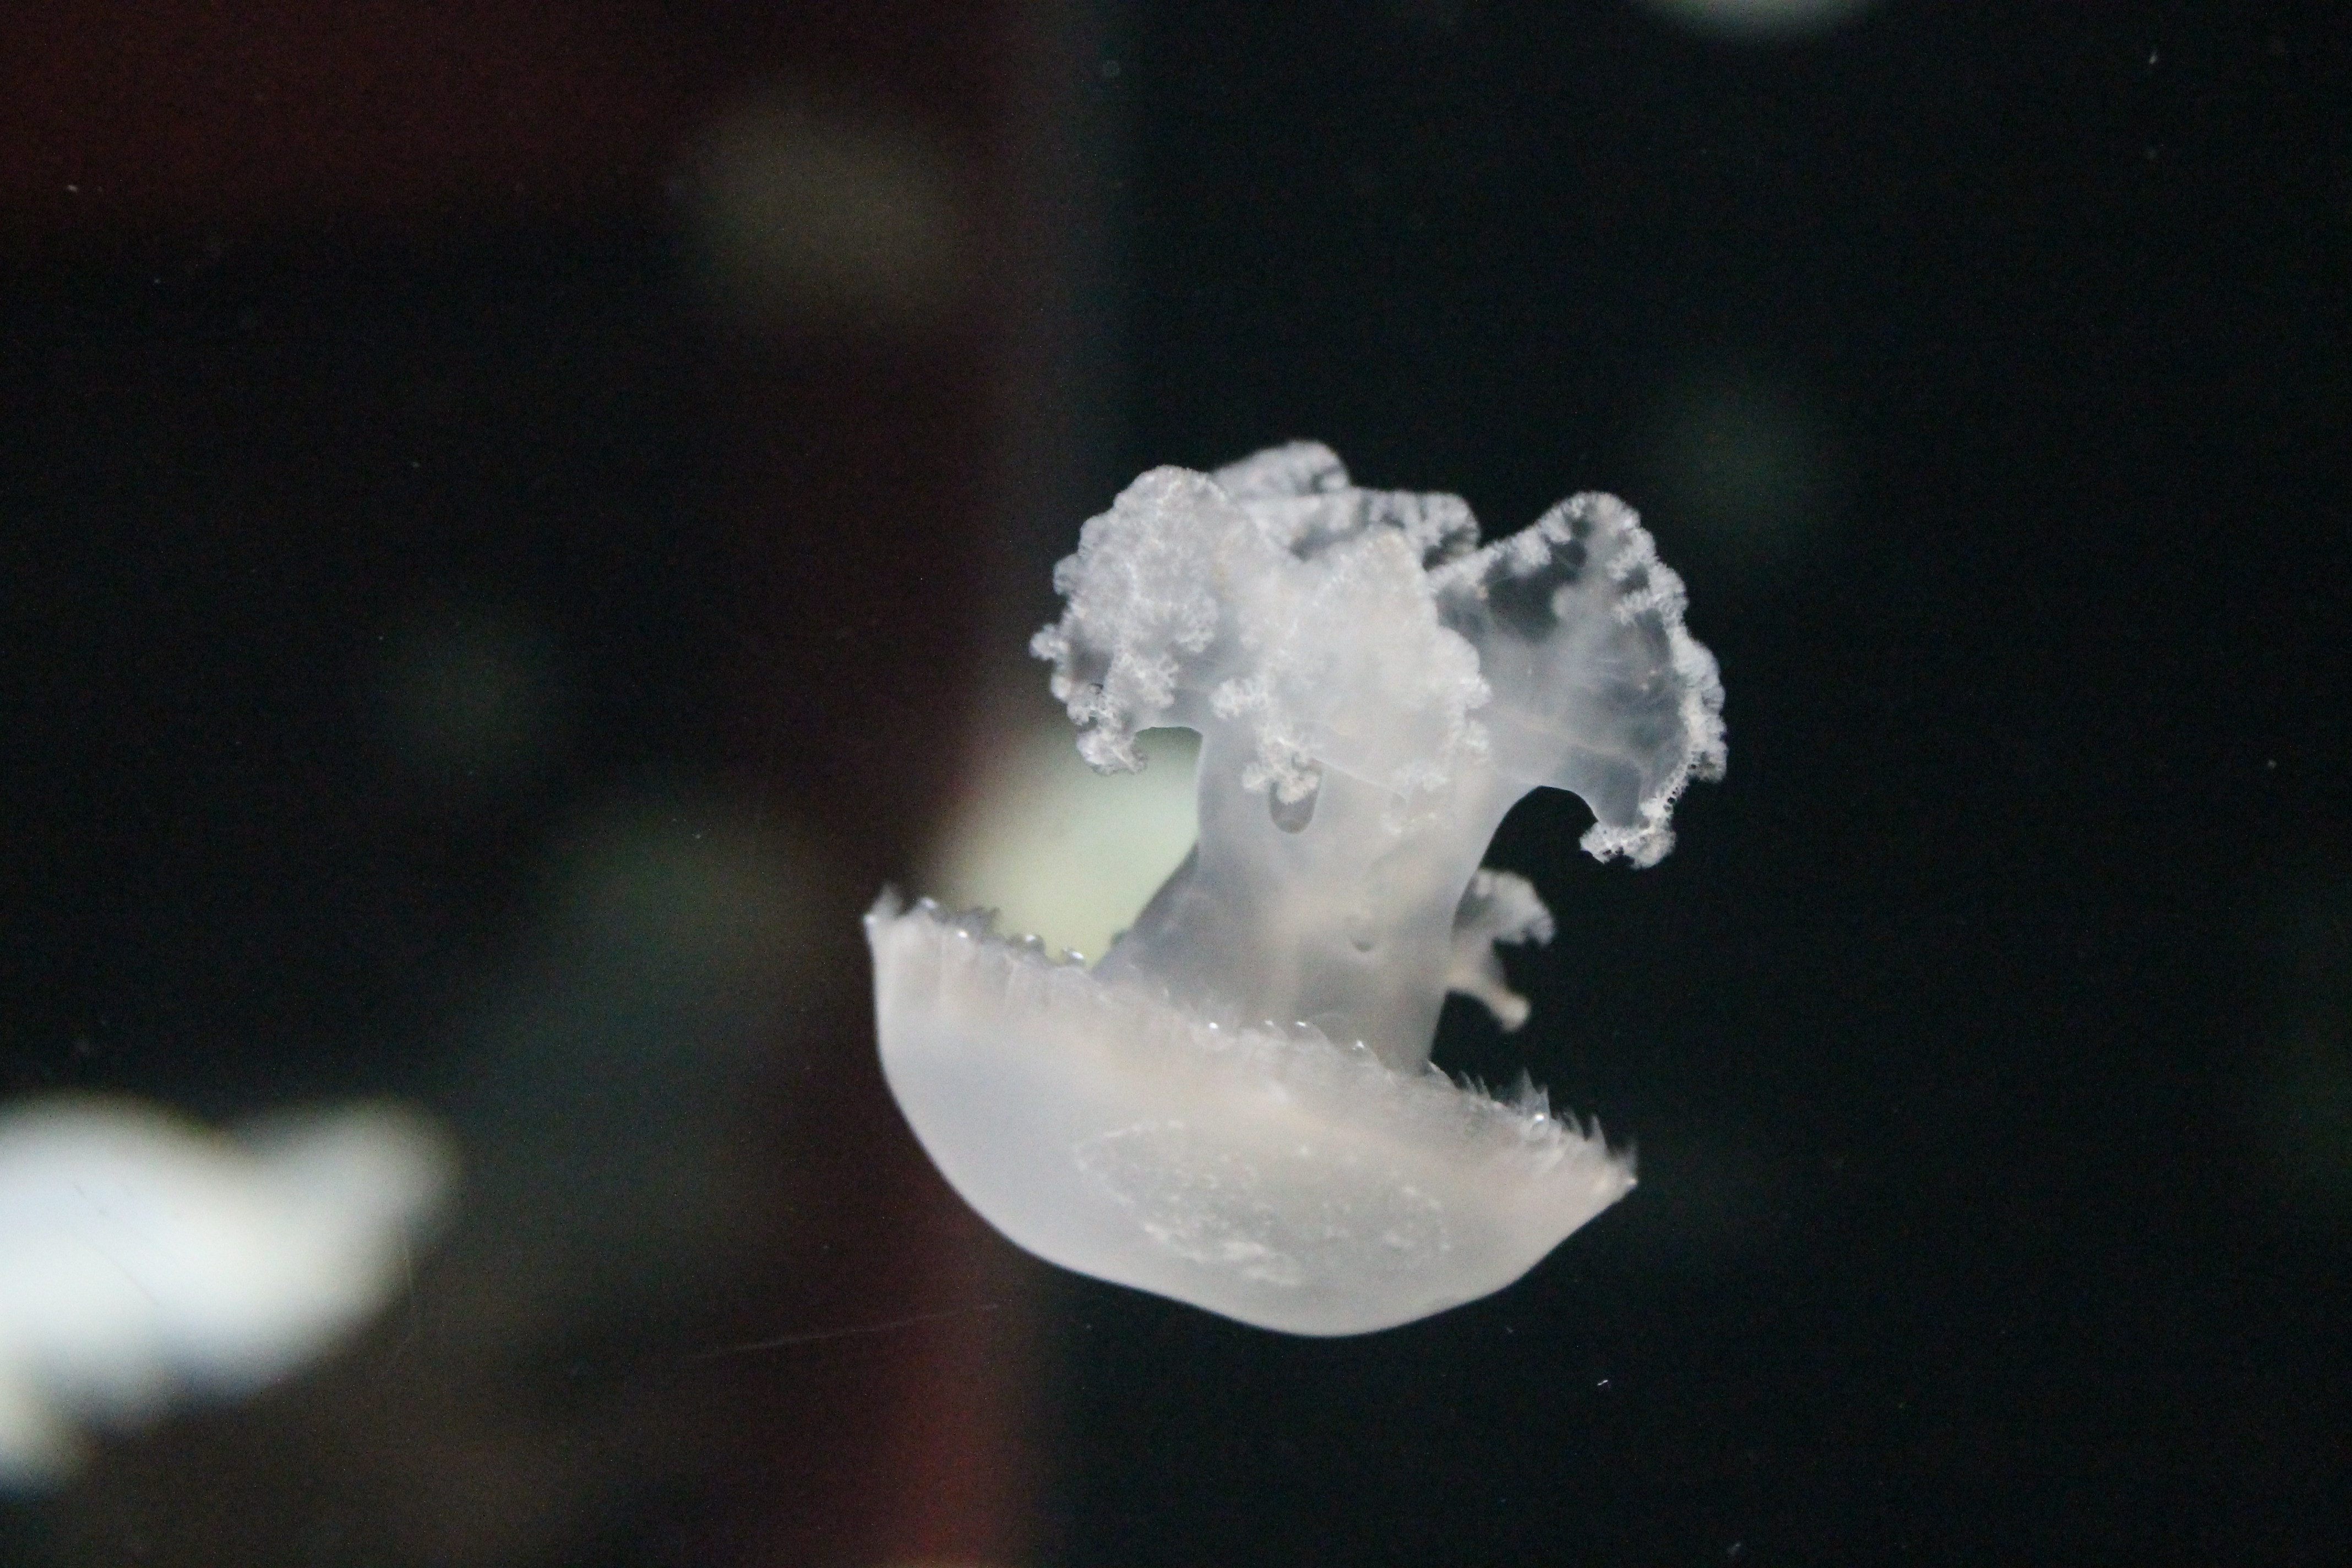
sea, ocean, white, ice, biology, glow, jellyfish, float, fish, invertebrate, transparent, jelly, translucent, aquarium, jellies, sea life, creature, macro photography, marine biology, marine invertebrates